Manasquan River

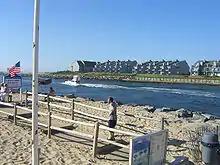
Mouth of the river

Situated in the middle of the river east of the New Jersey Route 70 highway bridge and adjacent to the former Point Pleasant Hospital site and Point Pleasant Canal entrance is a sizable island only accessible by boat that is a popular spot for picnics and recreation. The island includes a sandy beach area and even used to have an improvised swing-set for youngsters which has been removed by the boro of Brielle, but is mainly covered with trees. The water surrounding the island is deep enough to accommodate boat traffic, and boaters normally beach their boats on the sand while they enjoy a day of relaxation on the island. Today its officially named Nienstedt Island, honoring the family who donated it to the borough. In the 19th century it was known as "Osborn Island". In May 1888, Robert Louis Stevenson spent about a month in Brielle along the Manasquan River. One day Stevenson visited Osborn Island and was so impressed he whimsically renamed it "Treasure Island" after his famous novel "Treasure Island" (1883) and carved his initials into a bulkhead. This took place five years after he had completed the novel. To this day, many still refer to the island as such.